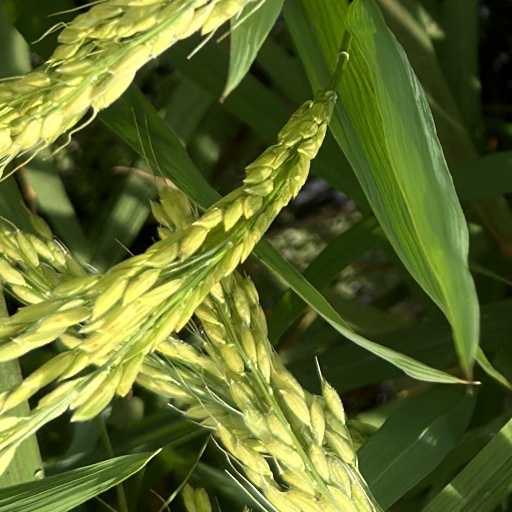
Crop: rice